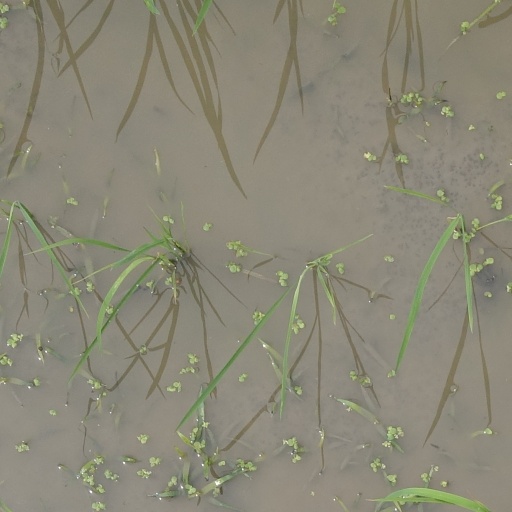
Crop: rice